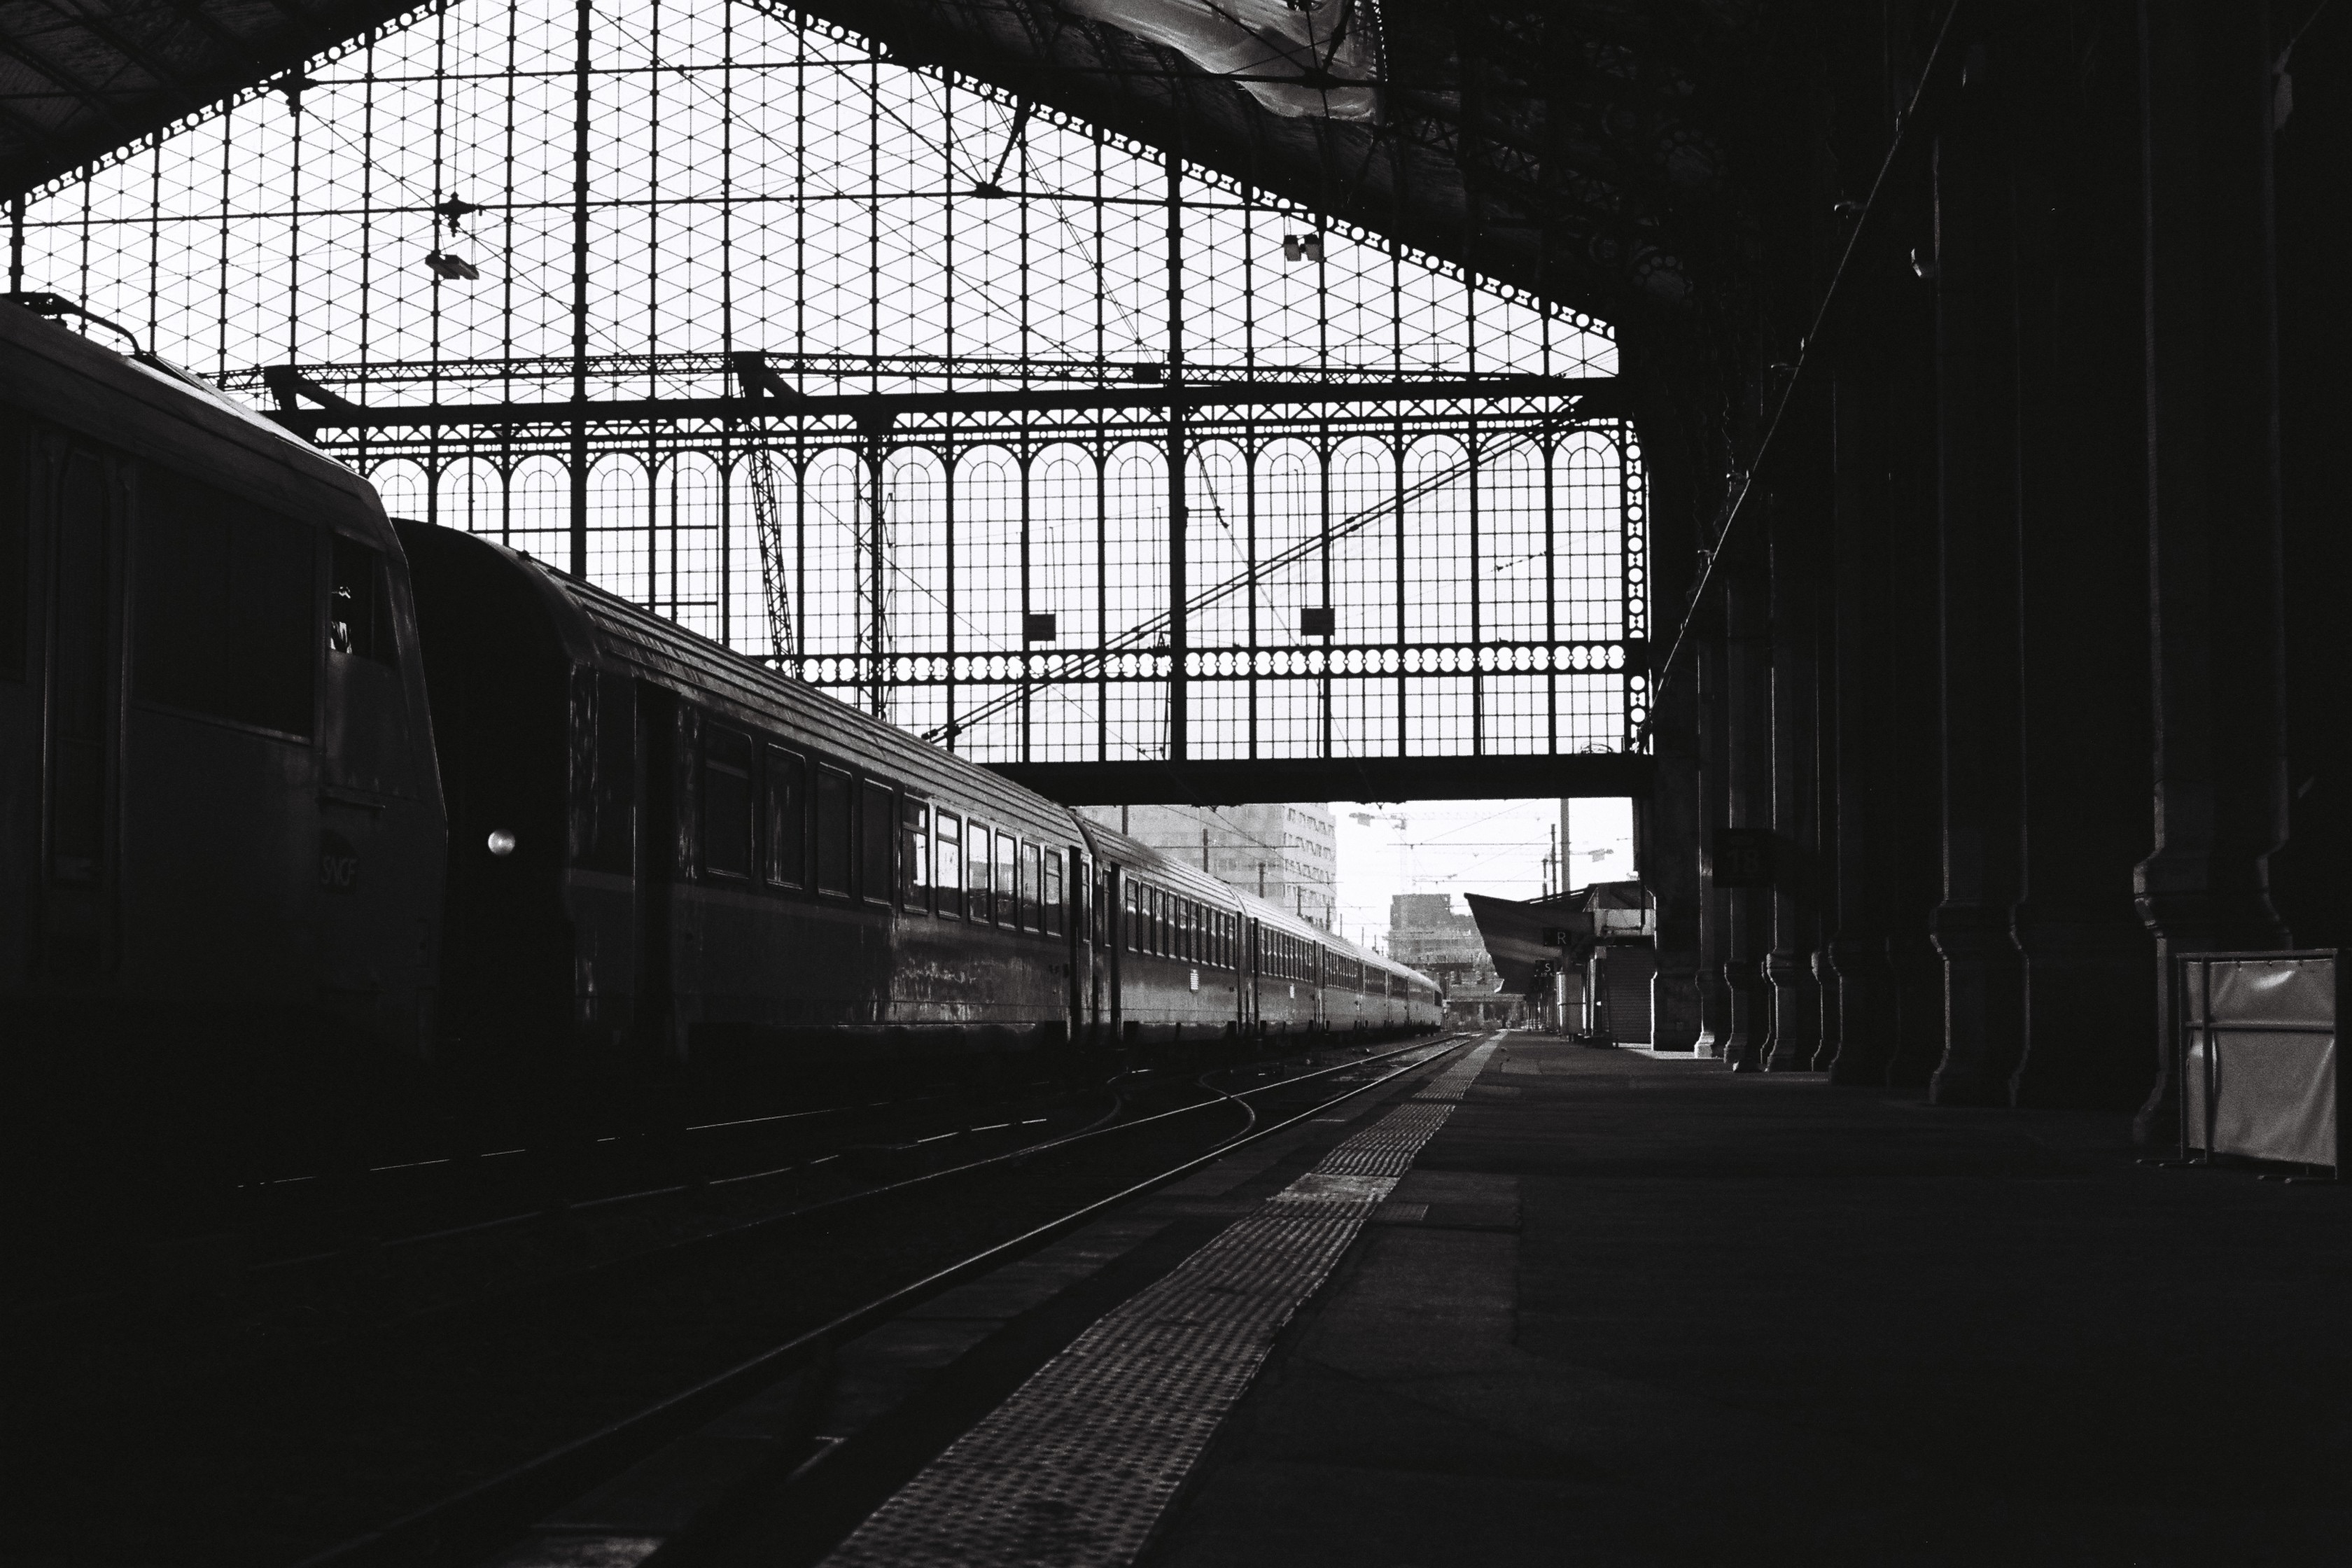
light, black and white, white, transport, line, vehicle, darkness, black, monochrome, public transport, symmetry, shape, urban area, monochrome photography